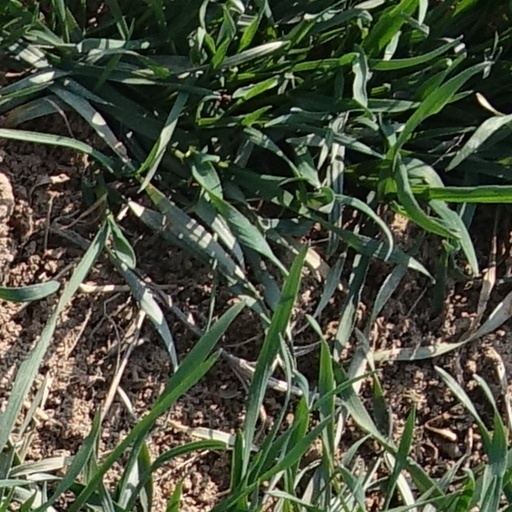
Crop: wheat